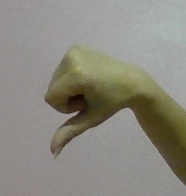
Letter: waw